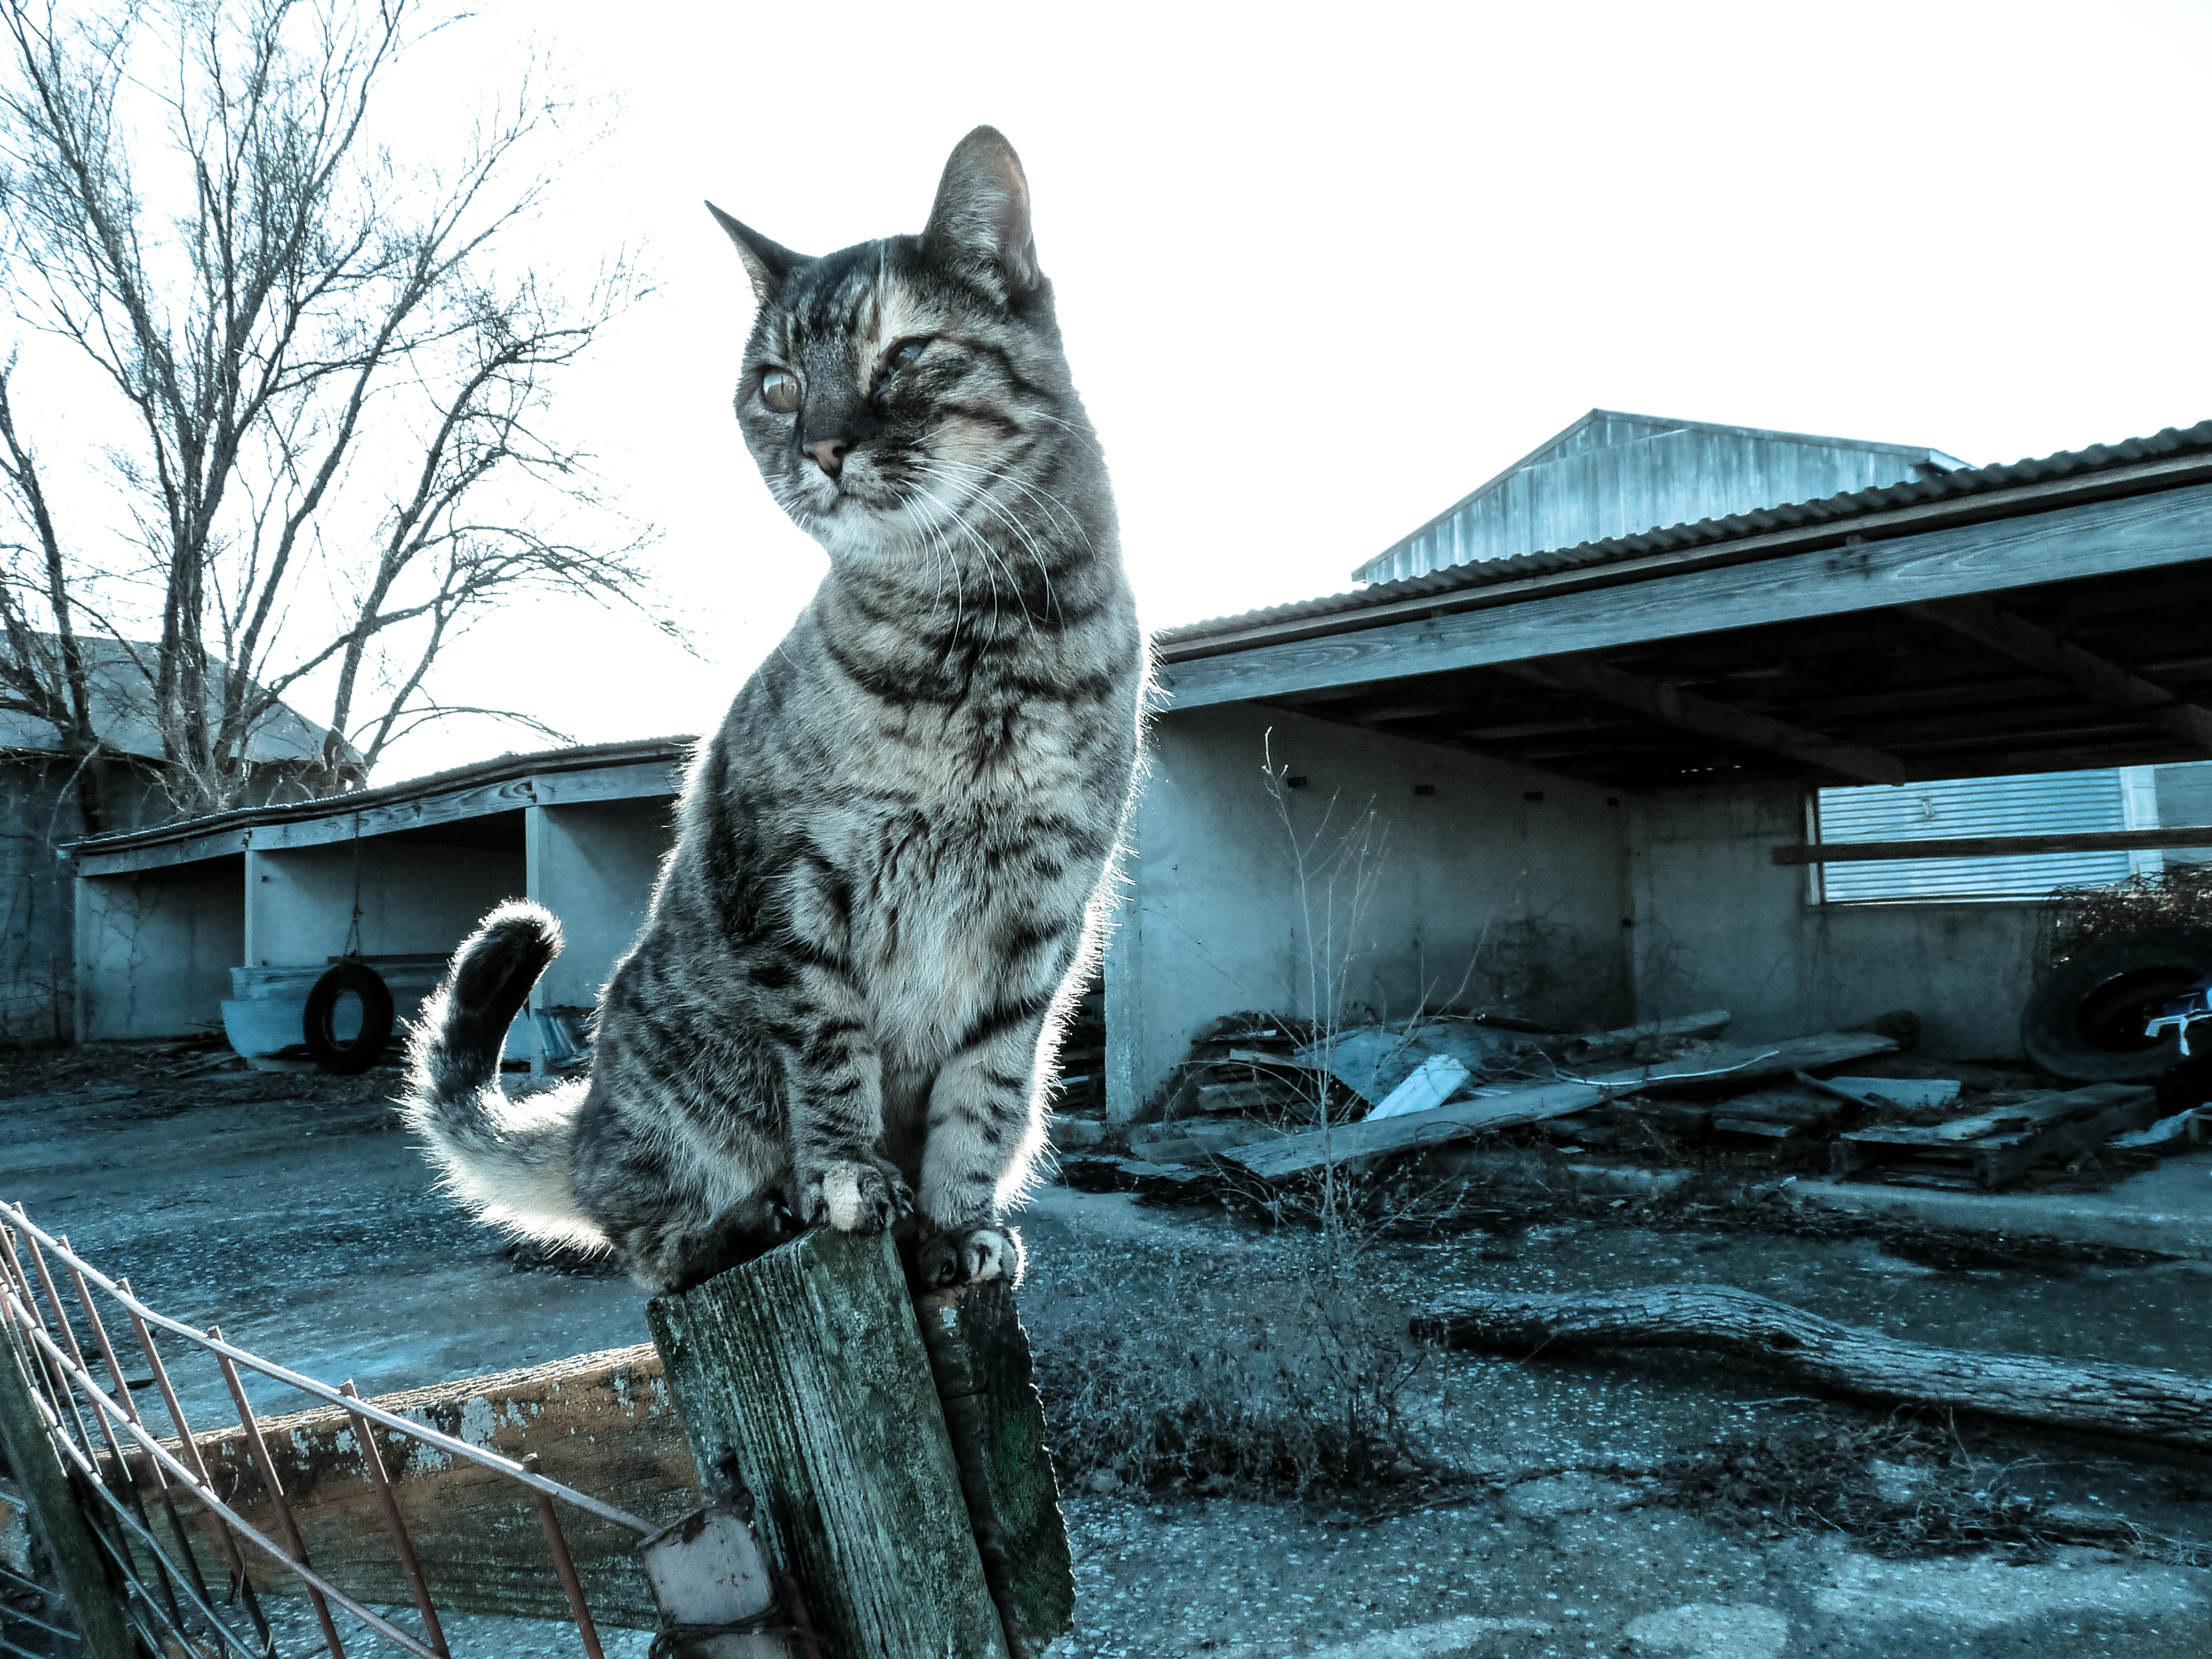
cat, farm, blue, fence, post, farmyard, winter, feline, survivor, survive, mammal, small to medium sized cats, cat like mammal, whiskers, black and white, domestic short haired cat, tree, tabby cat